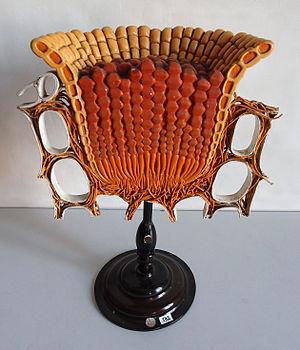
Les modèles dits « modèles Brendel » sont des modèles ou maquettes de grande qualité esthétique, scientifique et technique, imitant et présentant de manière très agrandies quelques taxons ou organes de plantes jugées représentatives des grands groupes floristiques : algues, bryophytes, fougères, gymnospermes, angiospermes, de même pour quelques champignons.